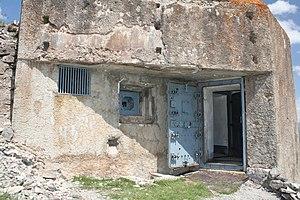
Entrée du bloc 1
L'ouvrage du Gondran E est une fortification faisant partie de la ligne Maginot, située sur la limite entre les communes de Montgenèvre et de Cervières, dans le département des Hautes-Alpes.